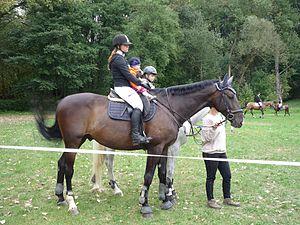
Le Selle tchèque est une race de chevaux de sport de la République tchèque. Formée dans les années 1960 à partir de croisements sur un cheptel originellement ibérique et oriental, elle est alors connue sous le nom de « Selle tchécoslovaque », et surtout élevée en Bohême et en Slovaquie. Ce cheval montre l'influence de très nombreux demi-sangs européens, en particulier de l'Oldenbourg, du Holsteiner et du Hanovrien. Destinée originellement à la cavalerie militaire, la race est réorientée vers les sports équestres. Avec l'éclatement de la Tchécoslovaquie, elle se sépare en deux branches, le Selle tchèque et le Selle slovaque. Le studbook du Selle tchèque ouvre en 1995.